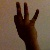
The image shows a hand gesture representing the number 9 in Indian Sign Language.